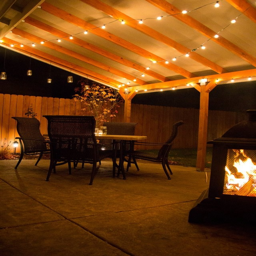
i 've got the same fire pit - want lights strung over my patio area .